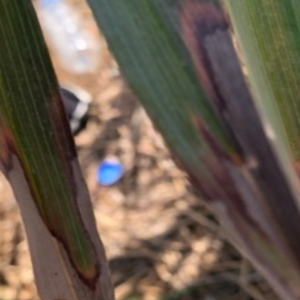
Label: Leaf Spots